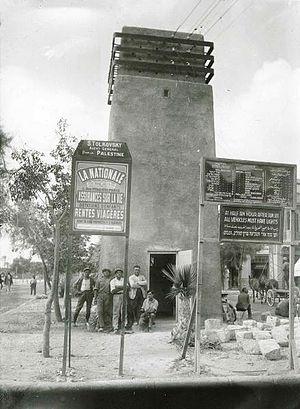
L'économie israélienne est basée sur un système capitaliste moderne d'un pays jeune qui se caractérise par un secteur public relativement important et un secteur de la high-tech en croissance rapide. Les entreprises israéliennes, principalement dans ce domaine, sont très appréciées sur les marchés financiers mondiaux : Israël est le deuxième pays en nombre de sociétés cotées au NASDAQ, après les États-Unis.